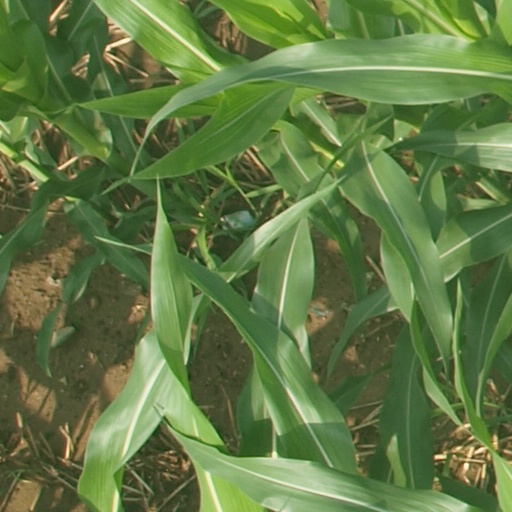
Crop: maize; corn